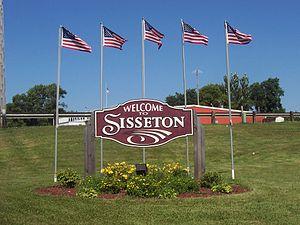
La ville de Sisseton est le siège du comté de Roberts, situé dans le Dakota du Sud, aux États-Unis. Sa population était de 2 470 habitants au recensement de 2010.